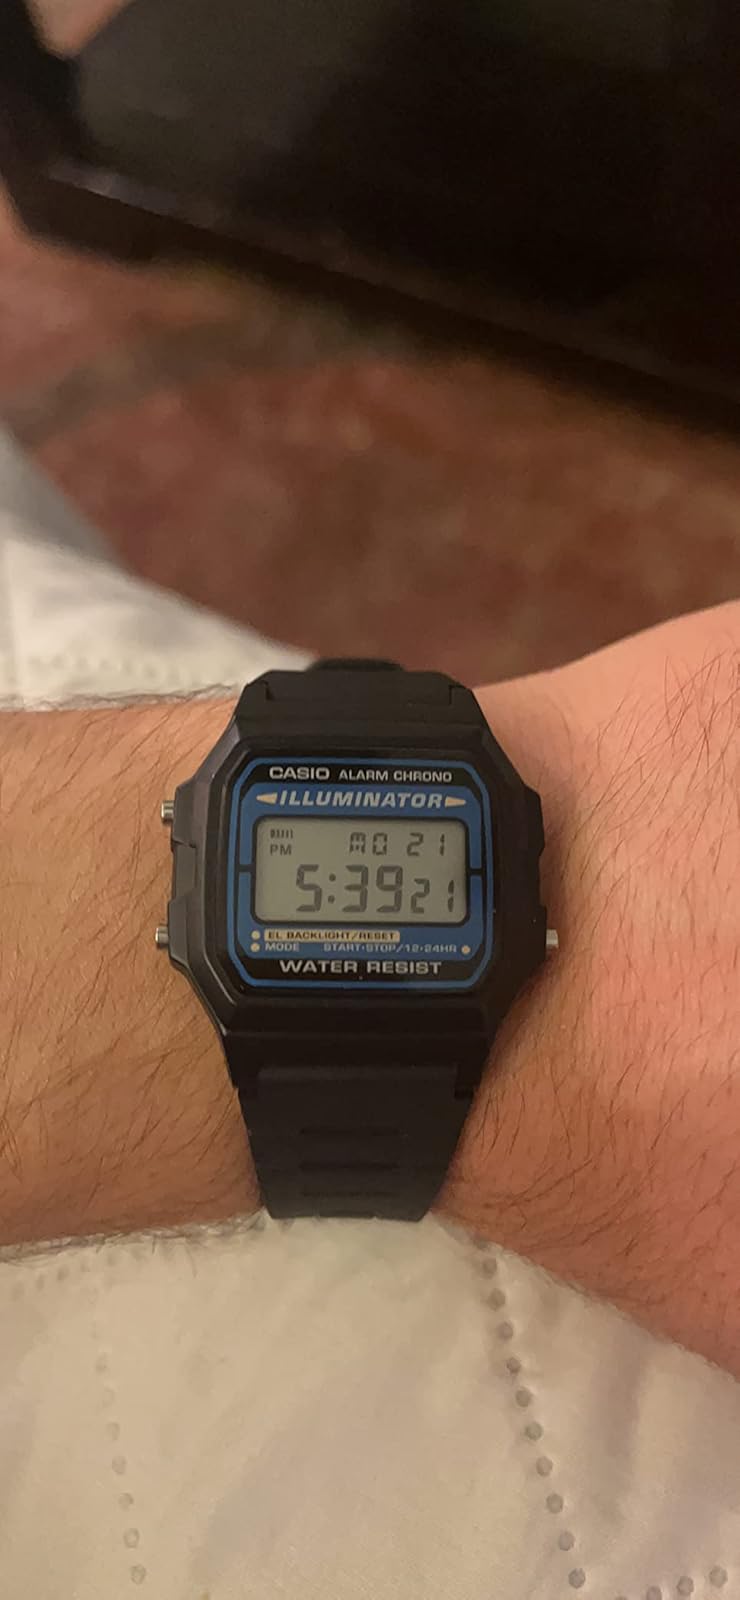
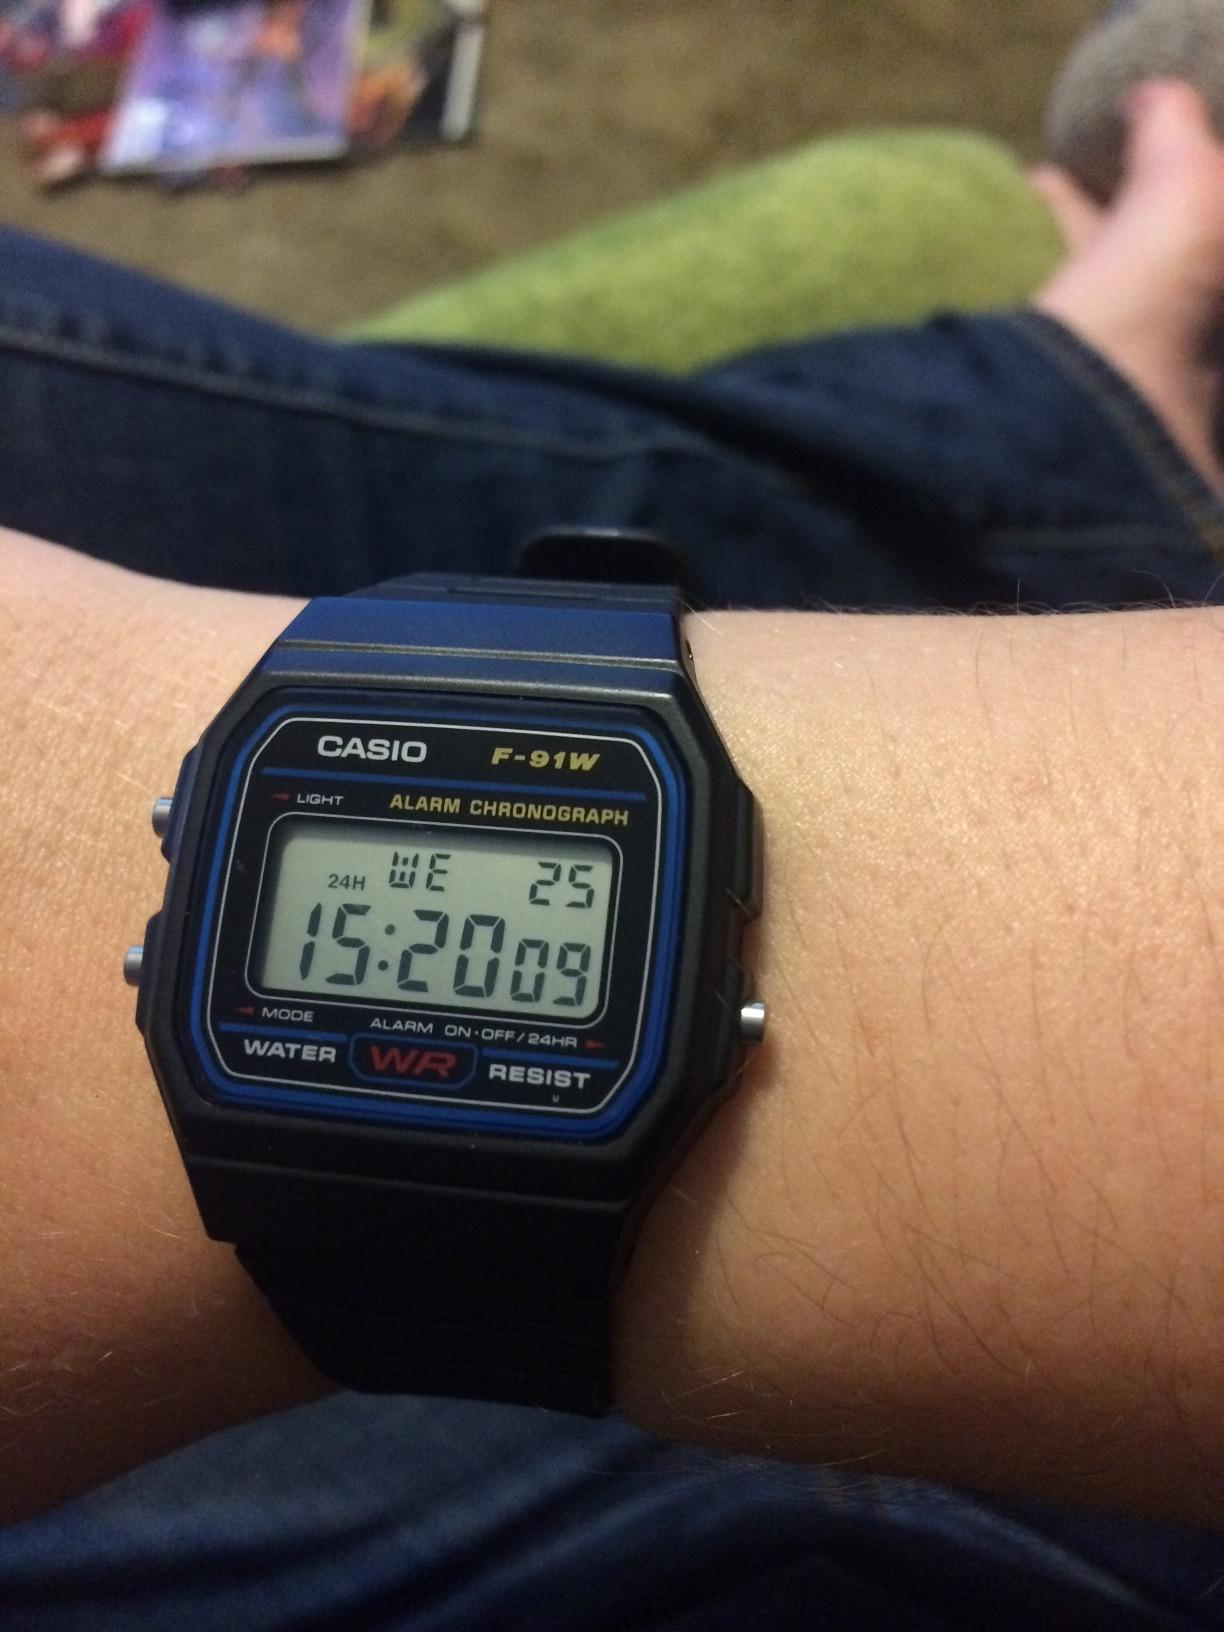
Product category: accessories_watch
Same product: no